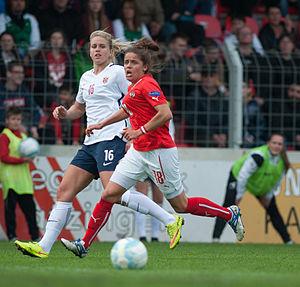
Elise Hove Thorsnes, née le 14 août 1988 à Leikanger en Norvège, est une joueuse norvégienne de football évoluant au poste d'attaquant. Internationale norvégienne, elle évolue en club au Stabæk Fotball.